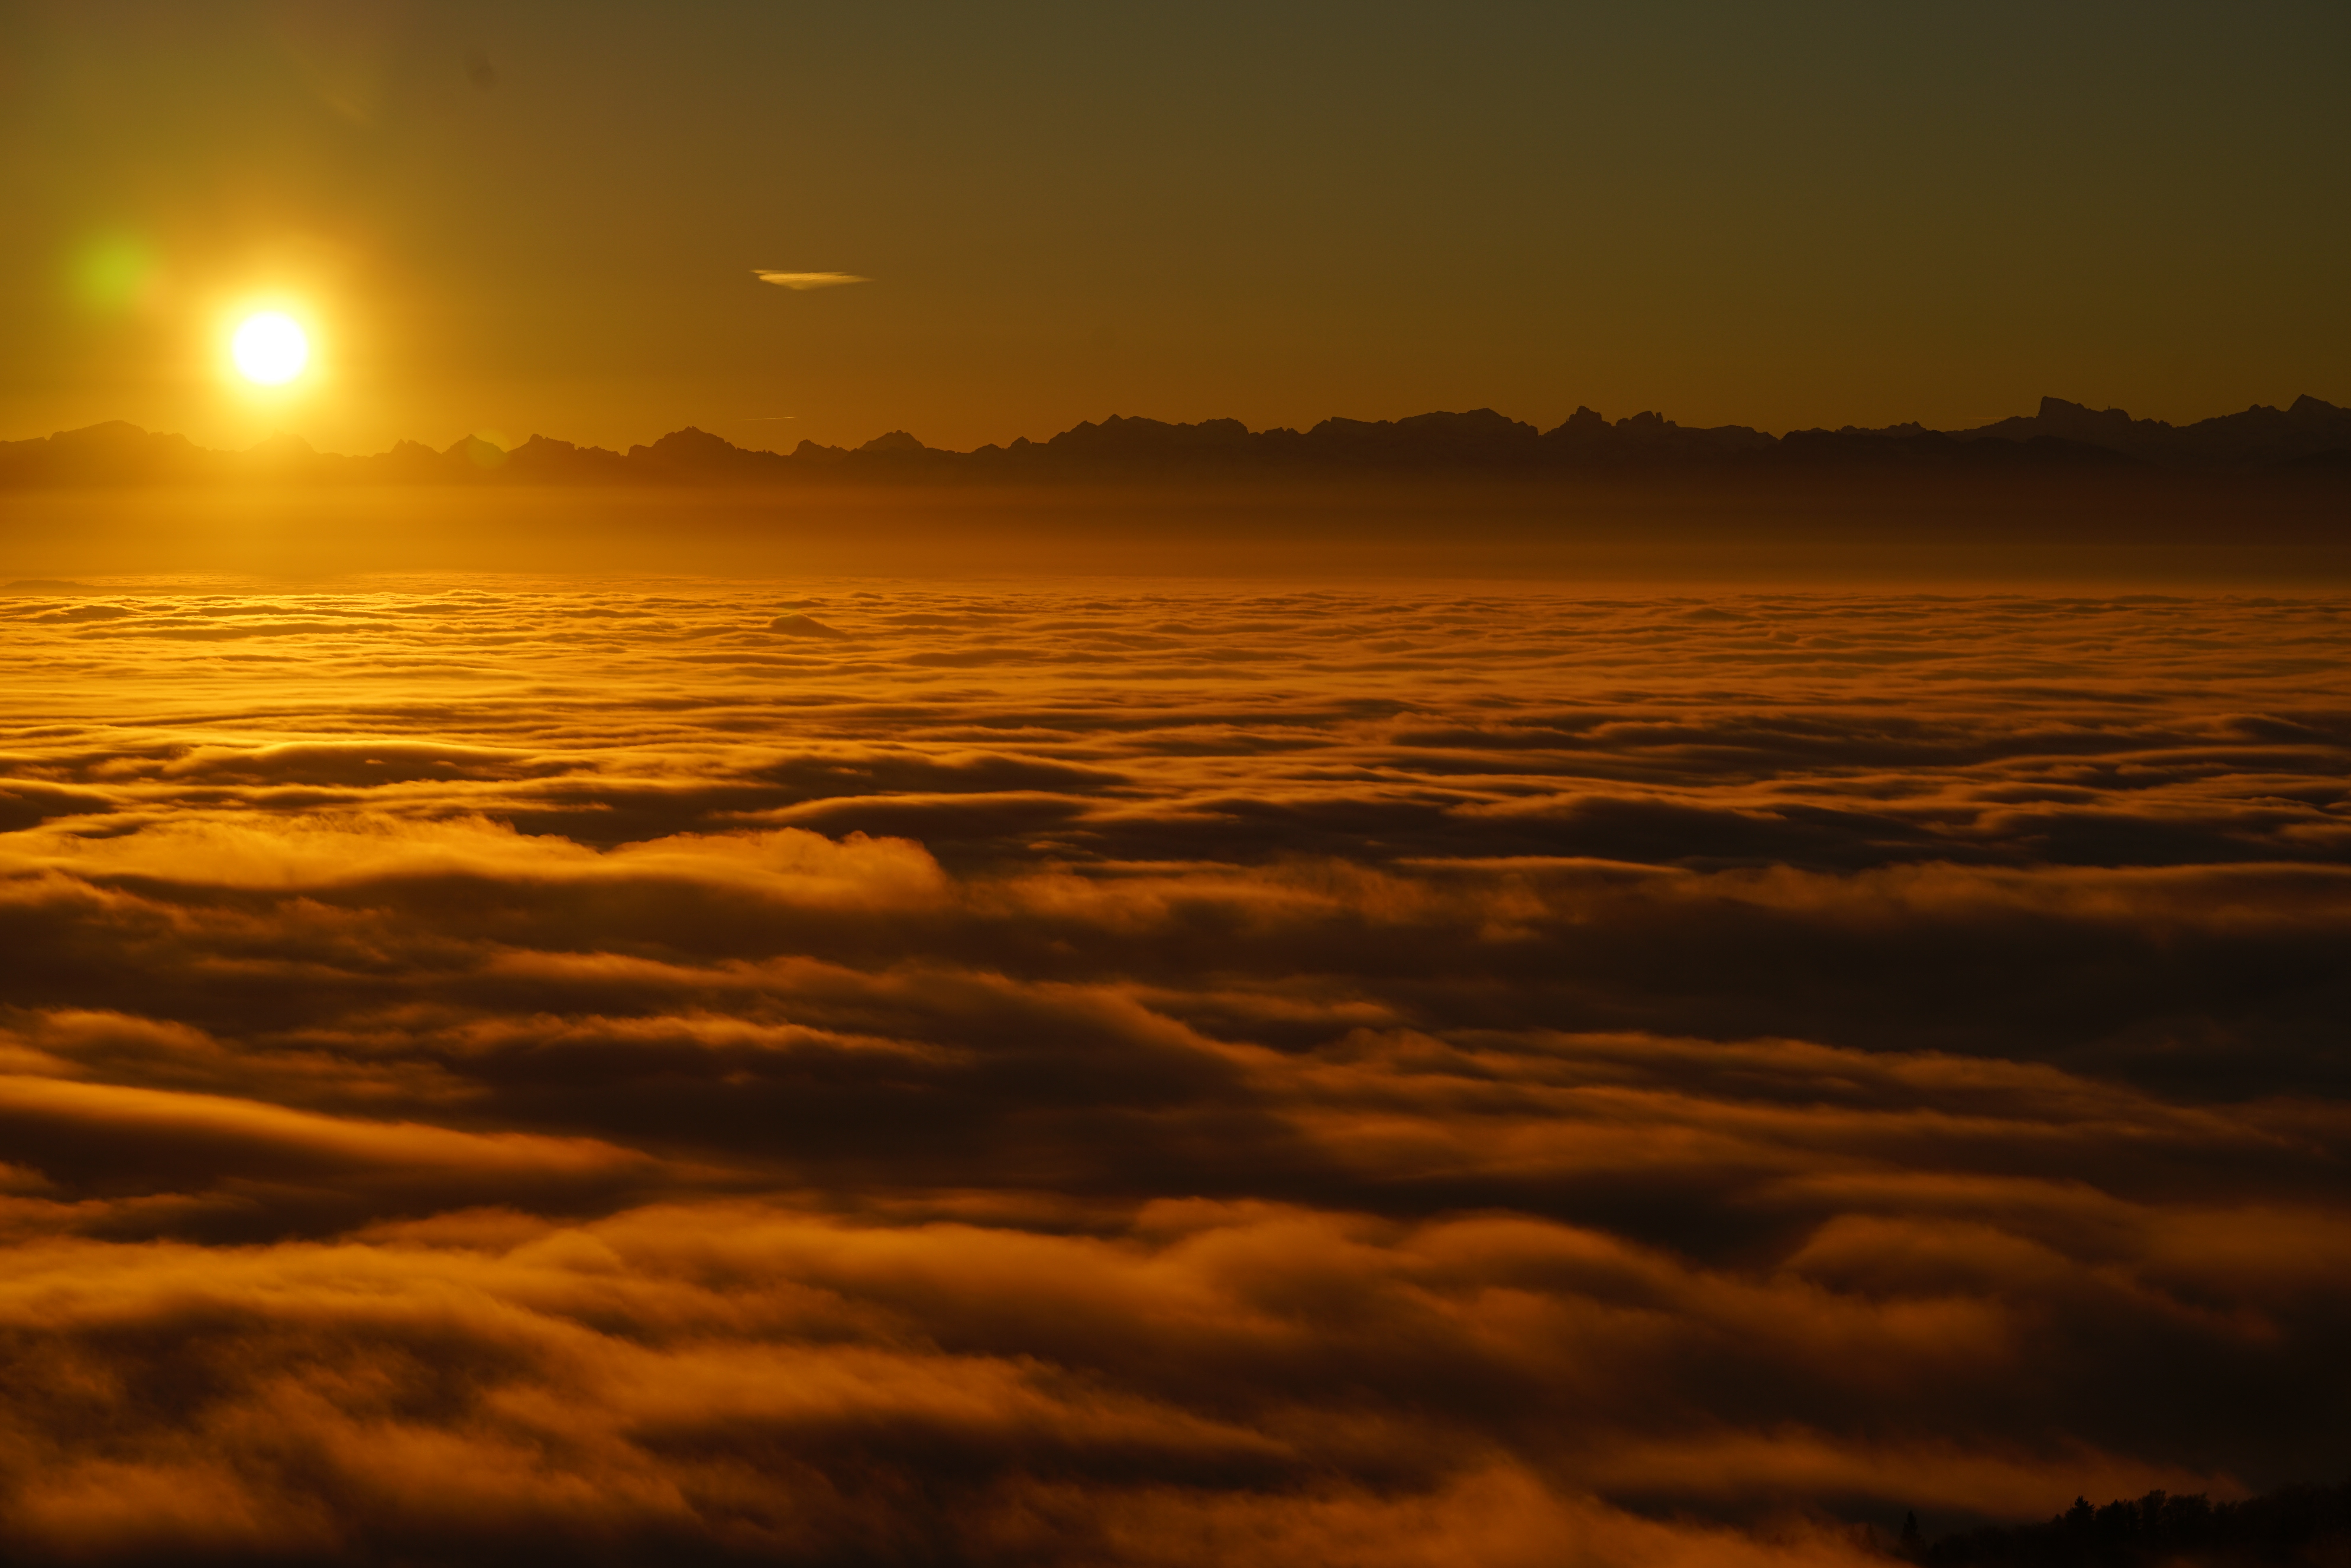
landscape, sea, water, nature, ocean, horizon, cloud, sky, sun, fog, sunrise, sunset, sunlight, morning, shore, wave, dawn, atmosphere, mountain range, dusk, evening, calm, alpine, cloud cover, clouds, mountains, alps, mood, idyll, afterglow, selva marine, panoramic picture, panoramic image, sea of fog, fog lights, atmosphere of earth, computer wallpaper, wind wave, red sky at morning, ecoregion, t di, nebellandschaft, nebula glow, panoramic photo, panoramic photography